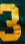
Number: 3